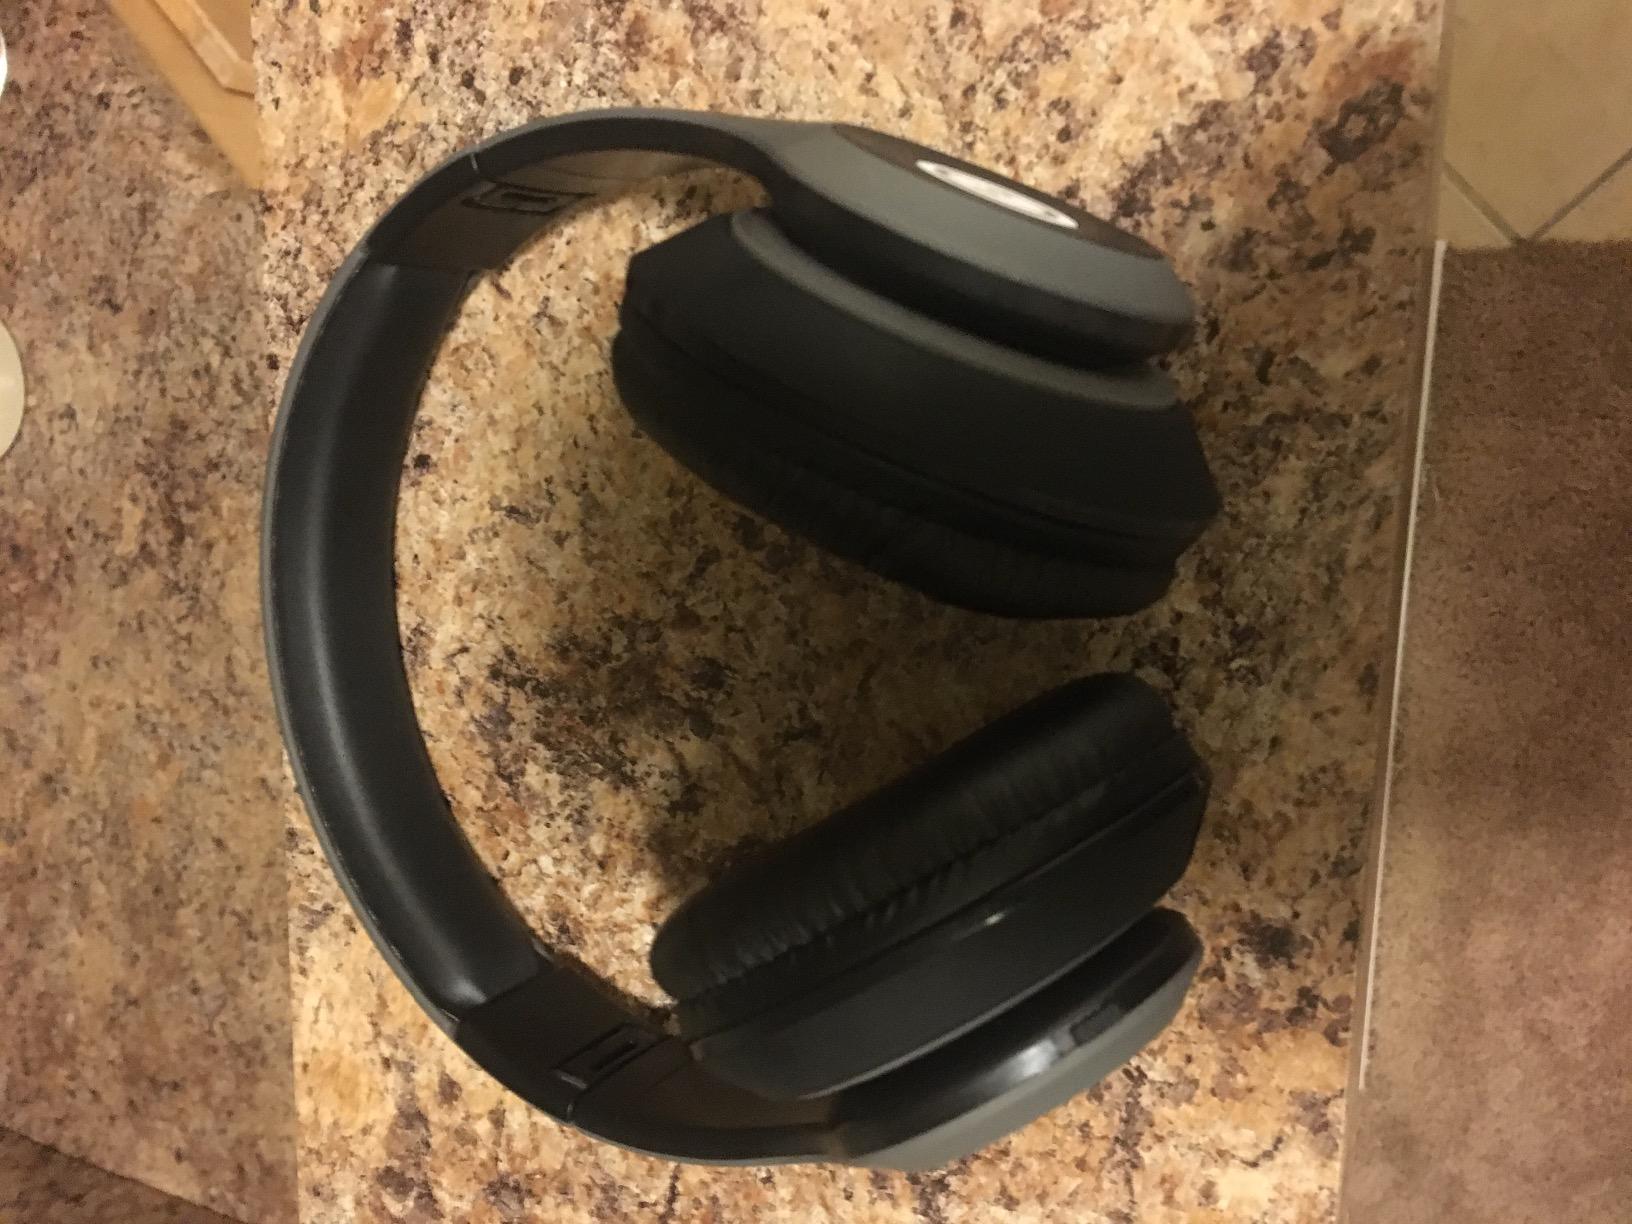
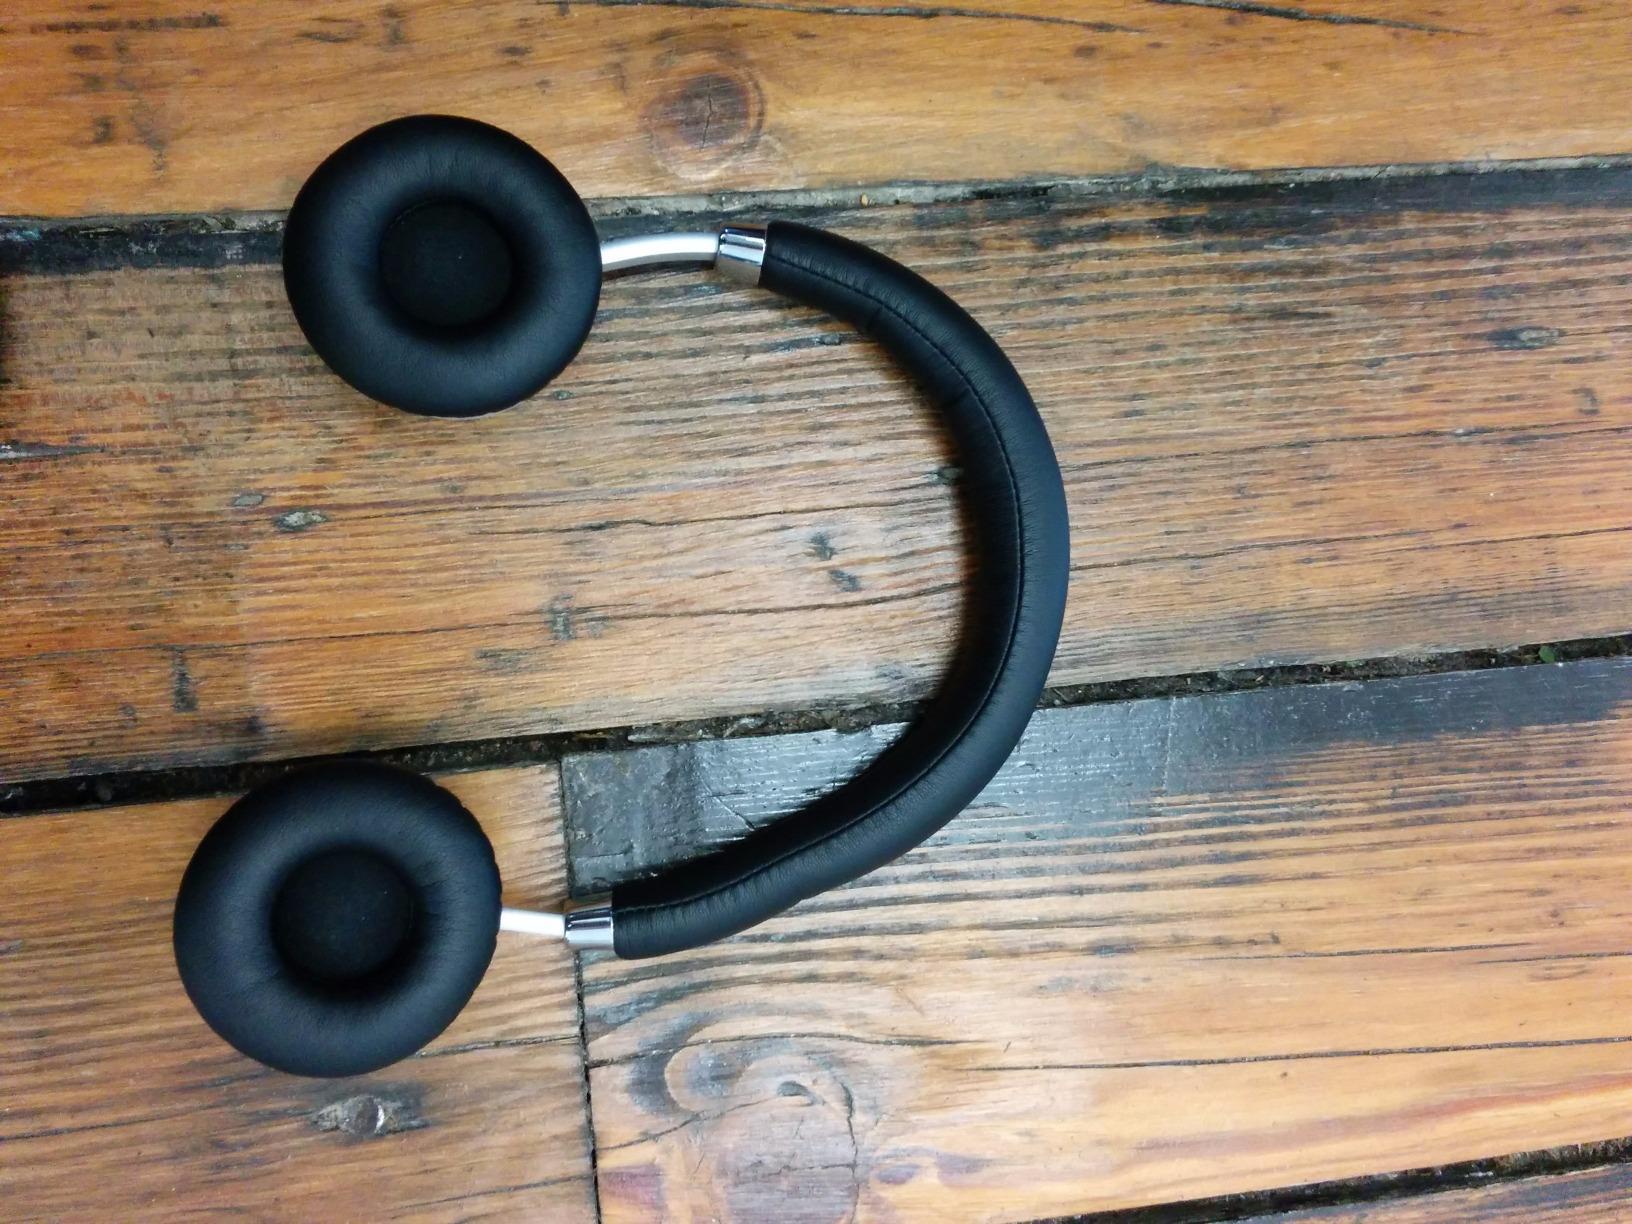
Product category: headphones
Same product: no